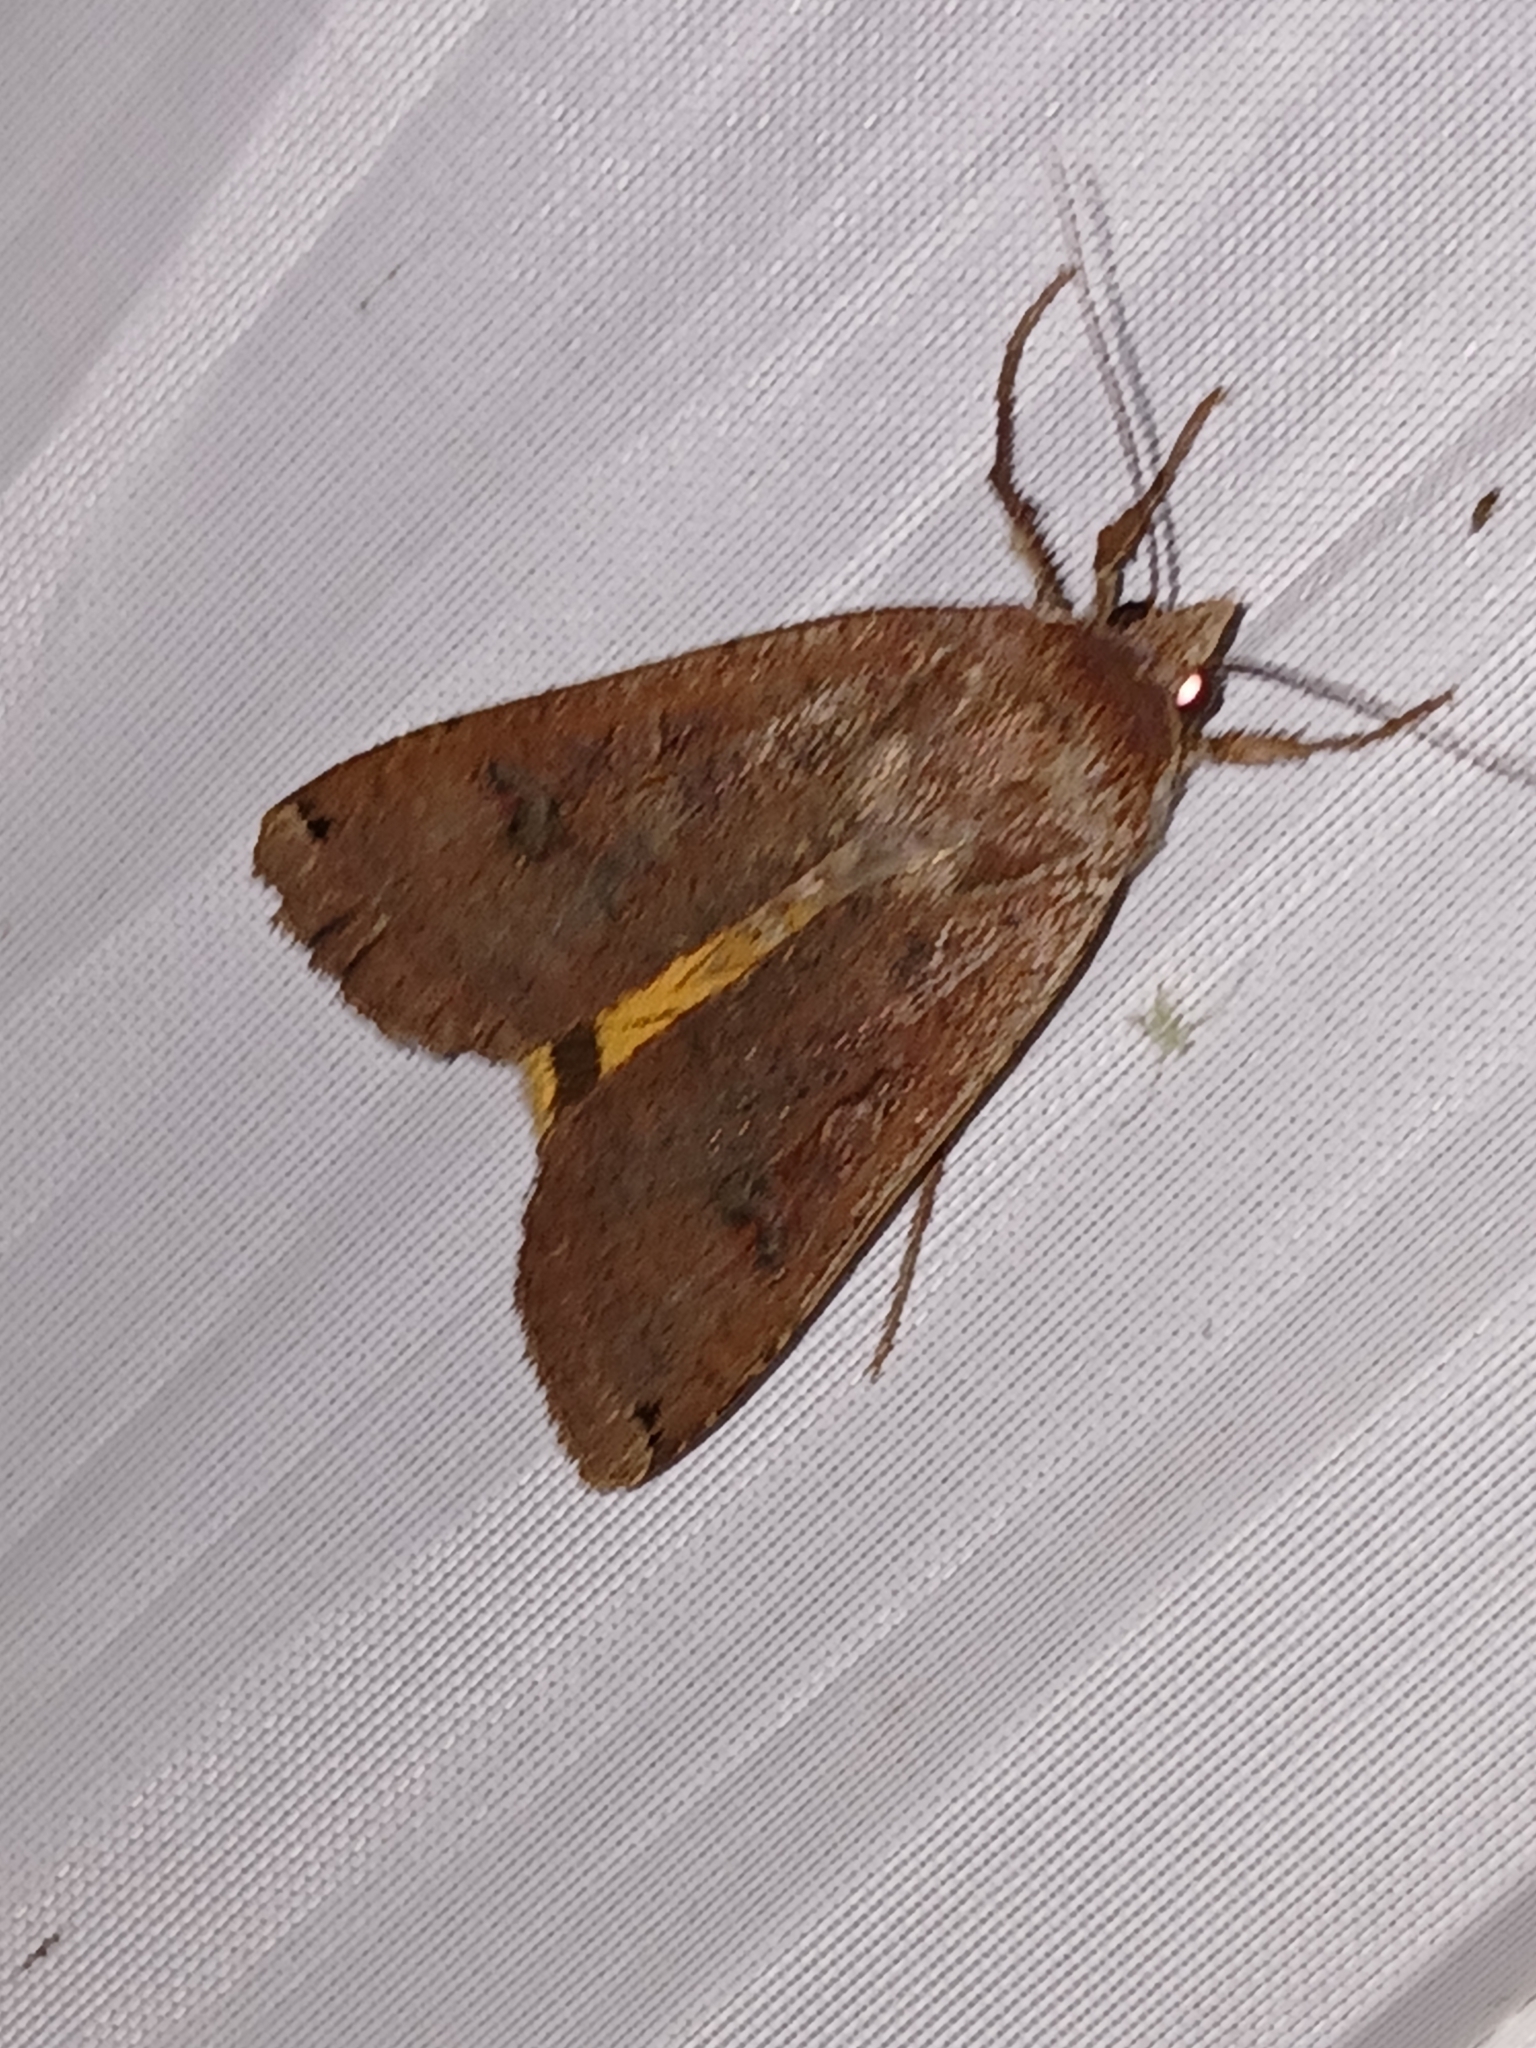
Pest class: cutworms